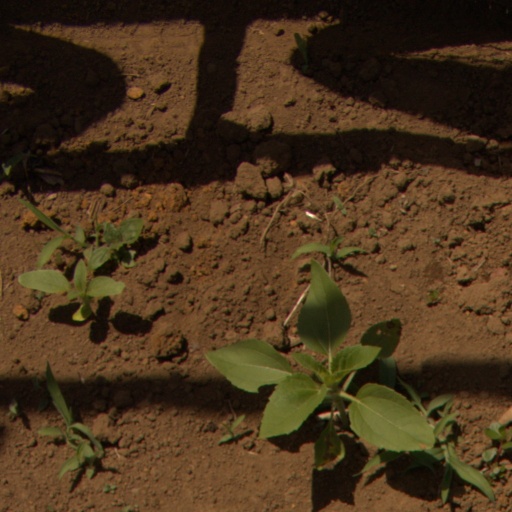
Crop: Jerusalem artichoke